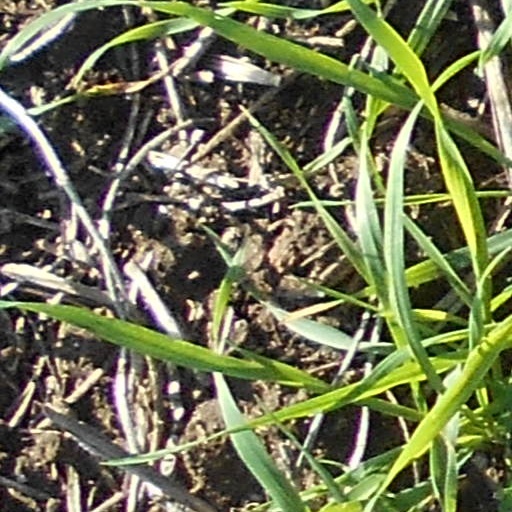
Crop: wheat